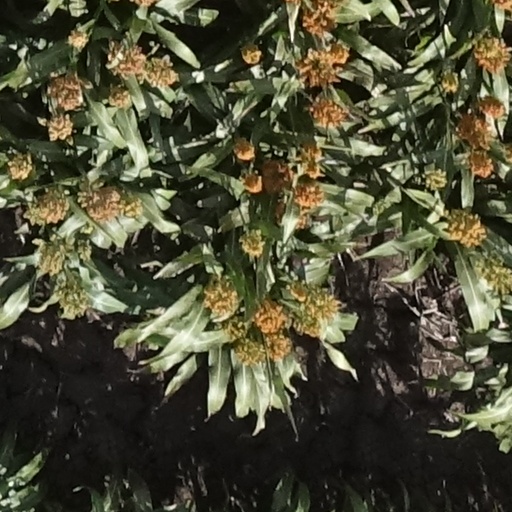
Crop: sorghum